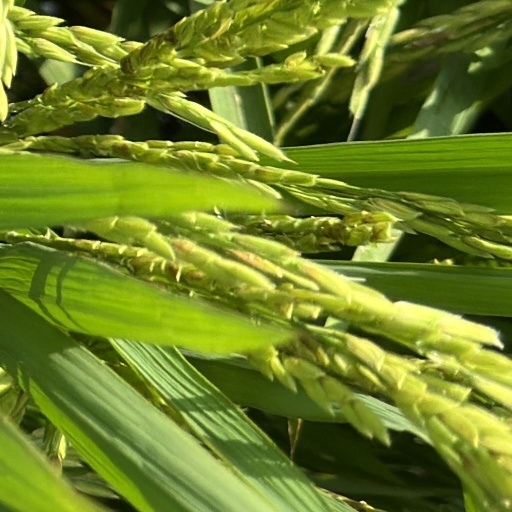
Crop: rice